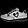
Label: Sneaker